Ricardo Pereira (footballer, born 1993)

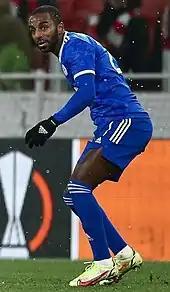
Pereira playing for Leicester City in 2021

On 17 May 2018, a €25 million deal was agreed for Pereira to move to Leicester City. He made his Premier League debut on 10 August, playing the entire 2–1 away defeat against Manchester United. He scored his first goal while celebrating his 25th birthday, netting after a counter-attack in a 1–2 home loss to Everton. At the end of the campaign, he was voted both his team's Player of the Season and Players’ Player of the Season.